Seni Pramoj

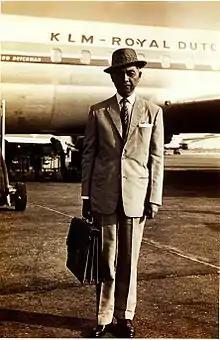
Seni in 1964

Seni became prime minister on 17 September 1945, the day he returned to Bangkok. However, he found his position as the head of a cabinet packed with Pridi's loyalists quite uncomfortable. Northeastern populist politicians like Tiang Sirikhanth and Bangkok newcomers like Sanguan Tularak were not people the aristocratic Seni preferred to associate with. They, in turn, viewed Seni as an elitist who was entirely out of touch with Thailand's political realities. Pridi continued to wield power behind the scenes as he had done during the Khuang government. The regent's looming presence and overarching authority rankled the proud, thin-skinned Seni, fuelling a personal animosity that would poison Thailand’s postwar politics.